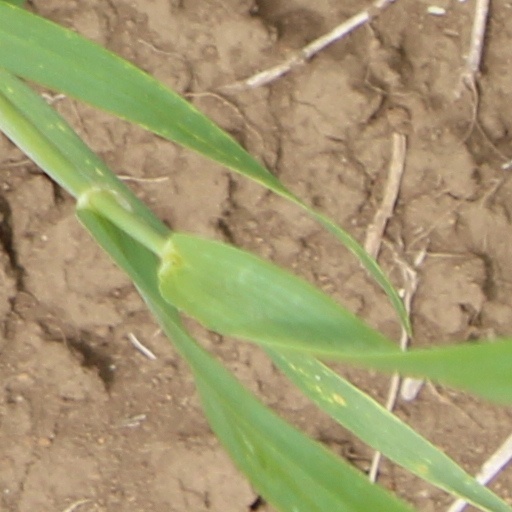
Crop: wheat